Lucas Perrin

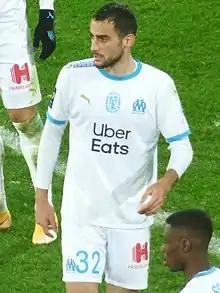
Perrin playing for Marseille in 2021

Lucas Perrin (born 19 November 1998) is a French professional footballer who plays as a centre-back for club Sporting Gijón.